Bobby Layne

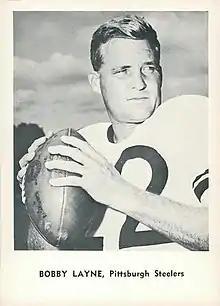
Layne with the Pittsburgh Steelers in 1961

Robert Lawrence Layne (December 19, 1926 – December 1, 1986) was an American professional football player who was a quarterback for 15 seasons in the National Football League (NFL). He played college football for the Texas Longhorns before being selected by the Pittsburgh Steelers with the third overall pick of the 1948 NFL draft and traded to the Chicago Bears. Layne played one season with the Bears, and then with the New York Bulldogs in 1949, the Detroit Lions from 1950 to 1958, and the Steelers from 1958 to 1962.